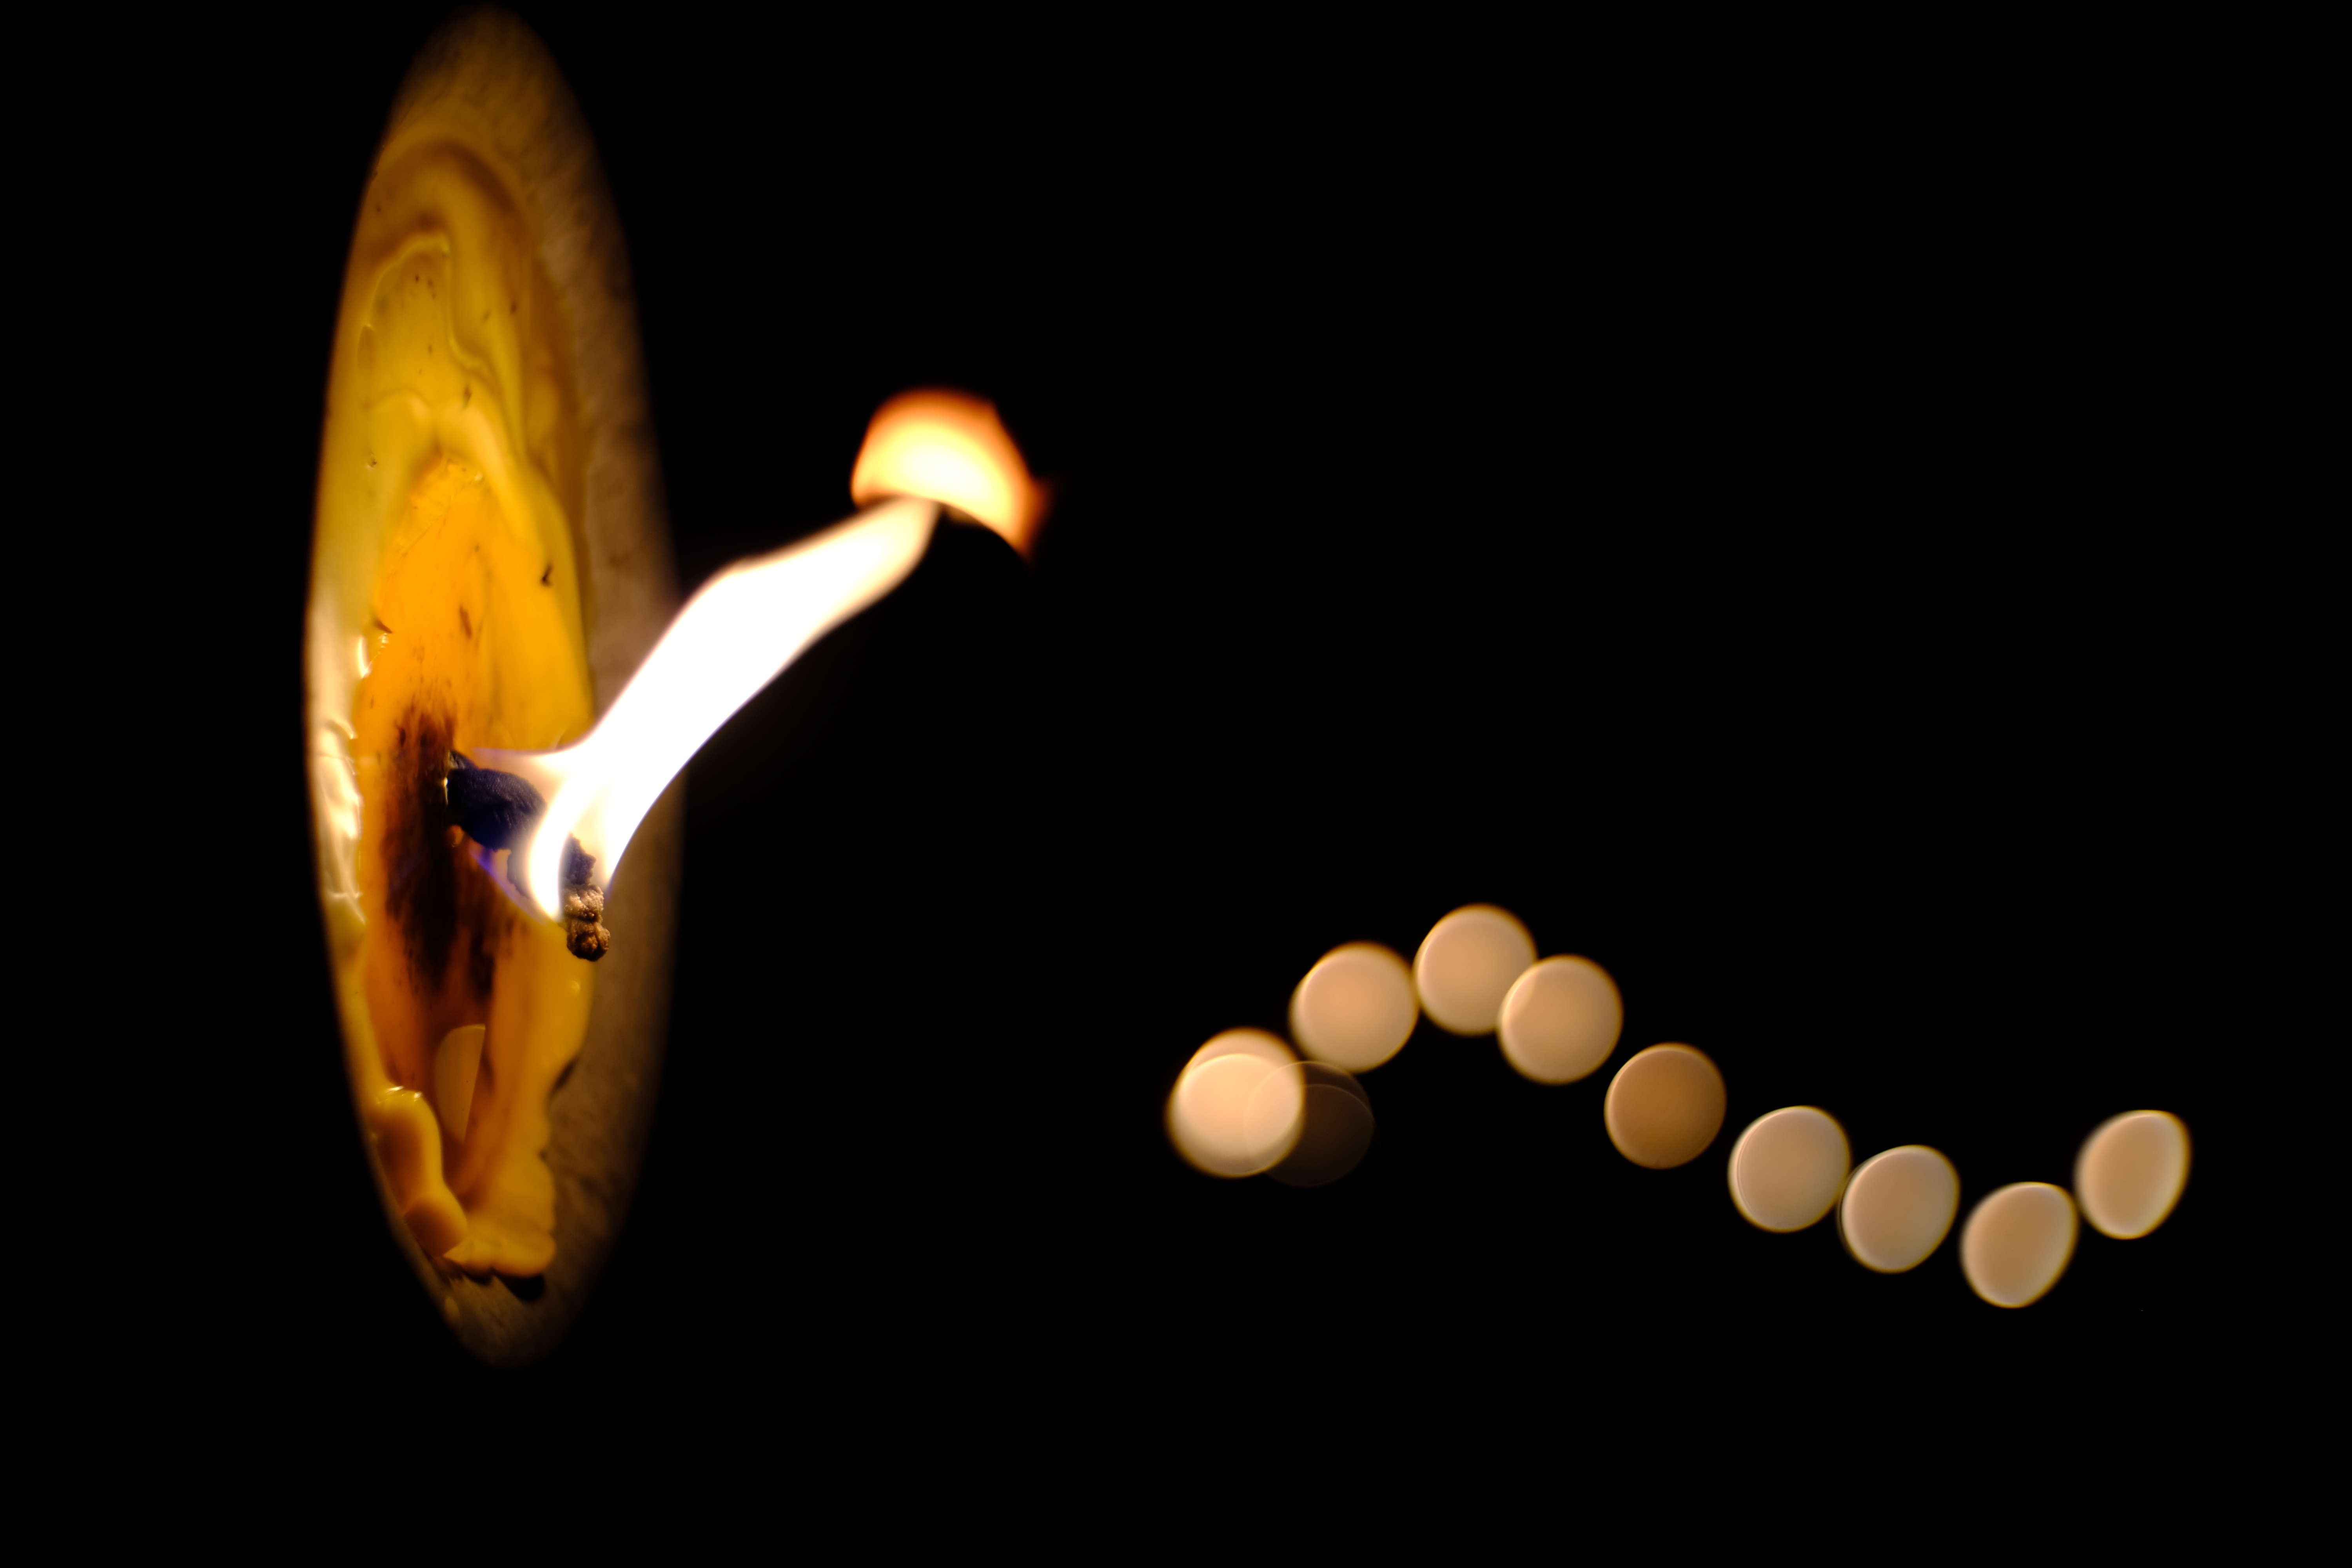
candle, light, still life photography, lighting, banana, photography, macro photography, flame, vegetarian food, banana family